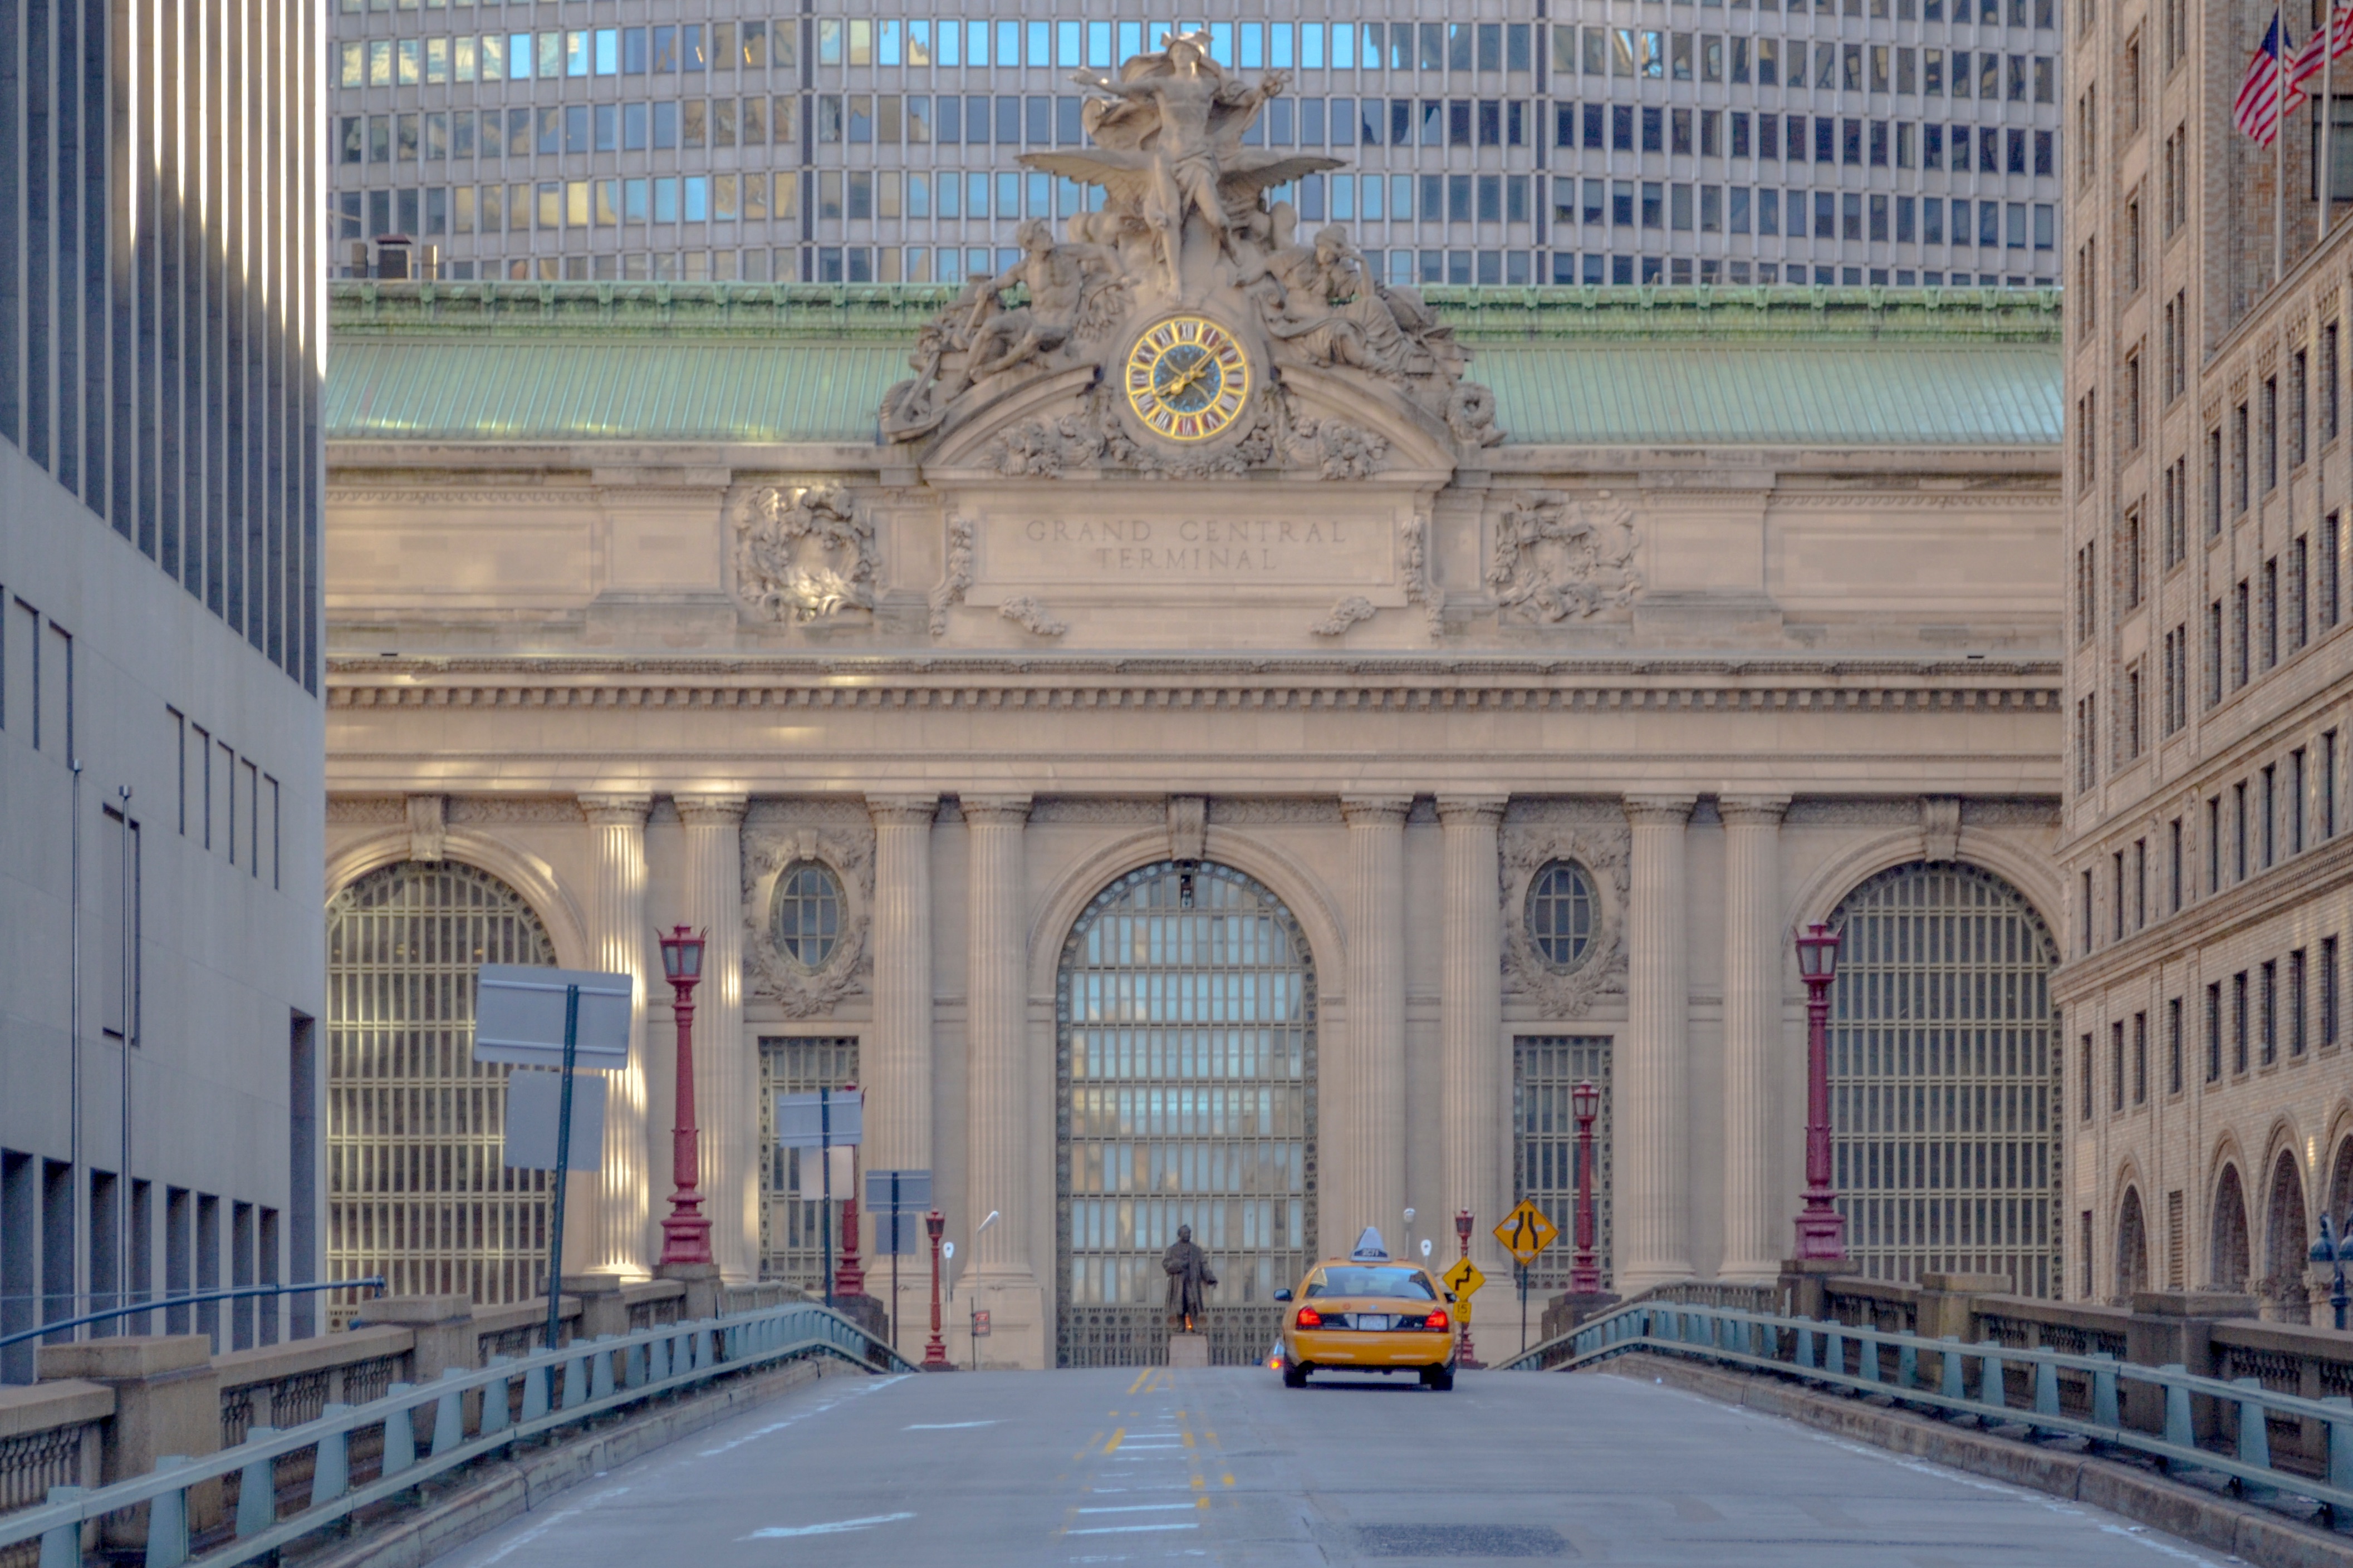
architecture, building, palace, city, downtown, plaza, landmark, facade, town square, tourist attraction, urban area, human settlement, metropolitan area